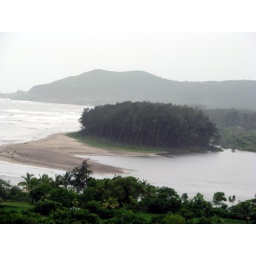
Strange trees near Srivardhan coast